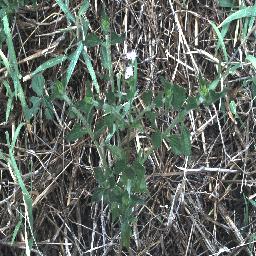
Label: siam_weed